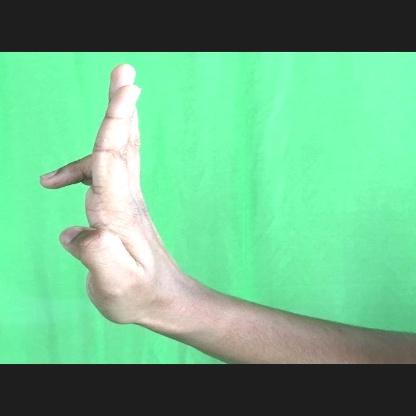
Mudra: Ardhapathaka